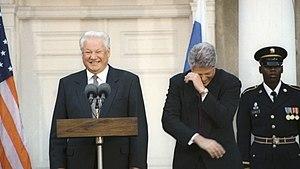
Boris Nikolaïevitch Eltsine ou Ieltsine, né le 1ᵉʳ février 1931 à Boutka et mort le 23 avril 2007 à Moscou, est un homme d'État russe, président de la Fédération de Russie de 1991 à 1999.